WFOM

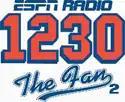
Previous logo

On August 17, 2015, ESPN Radio returned to the station from WQXI (790 The Zone). The station has since switched to a Fox Sports Radio affiliation, with parent WCNN picking up ESPN Radio.